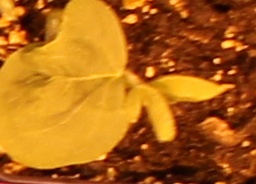
Label: Soybean